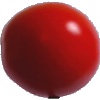
Label: Tomato 4